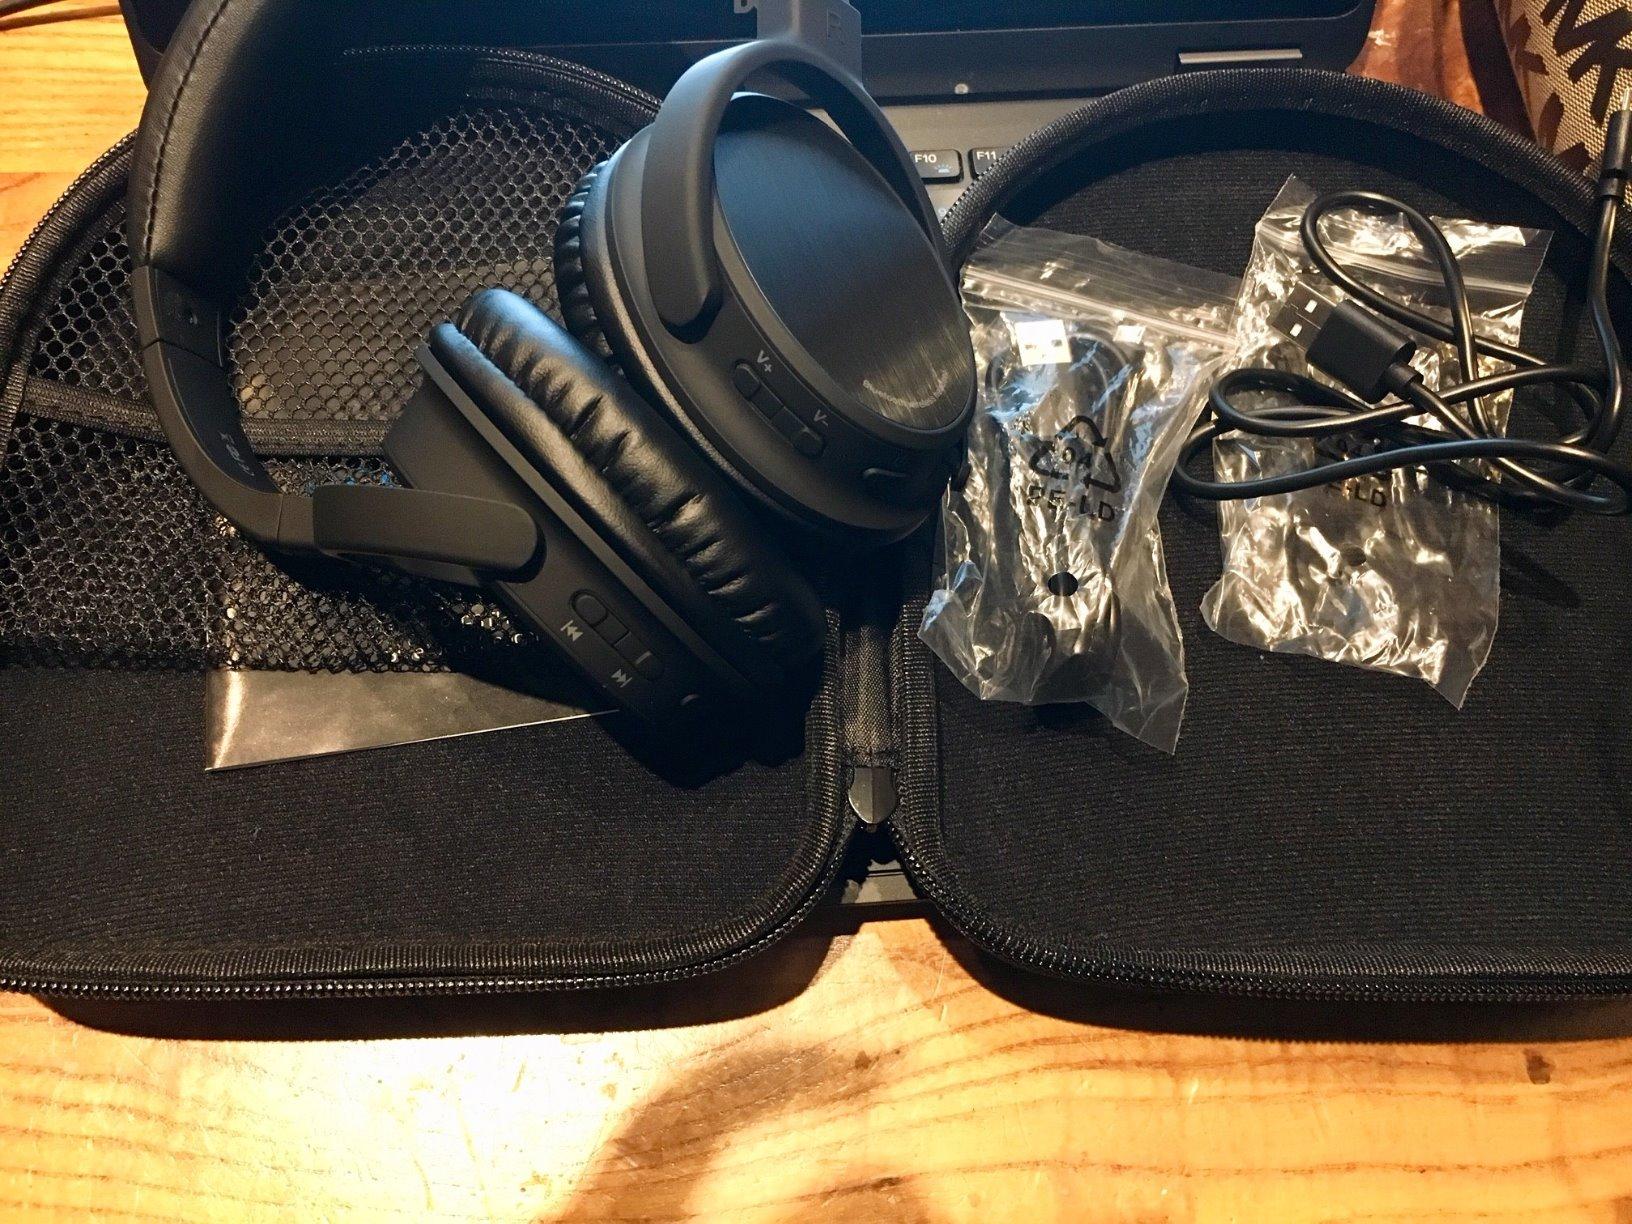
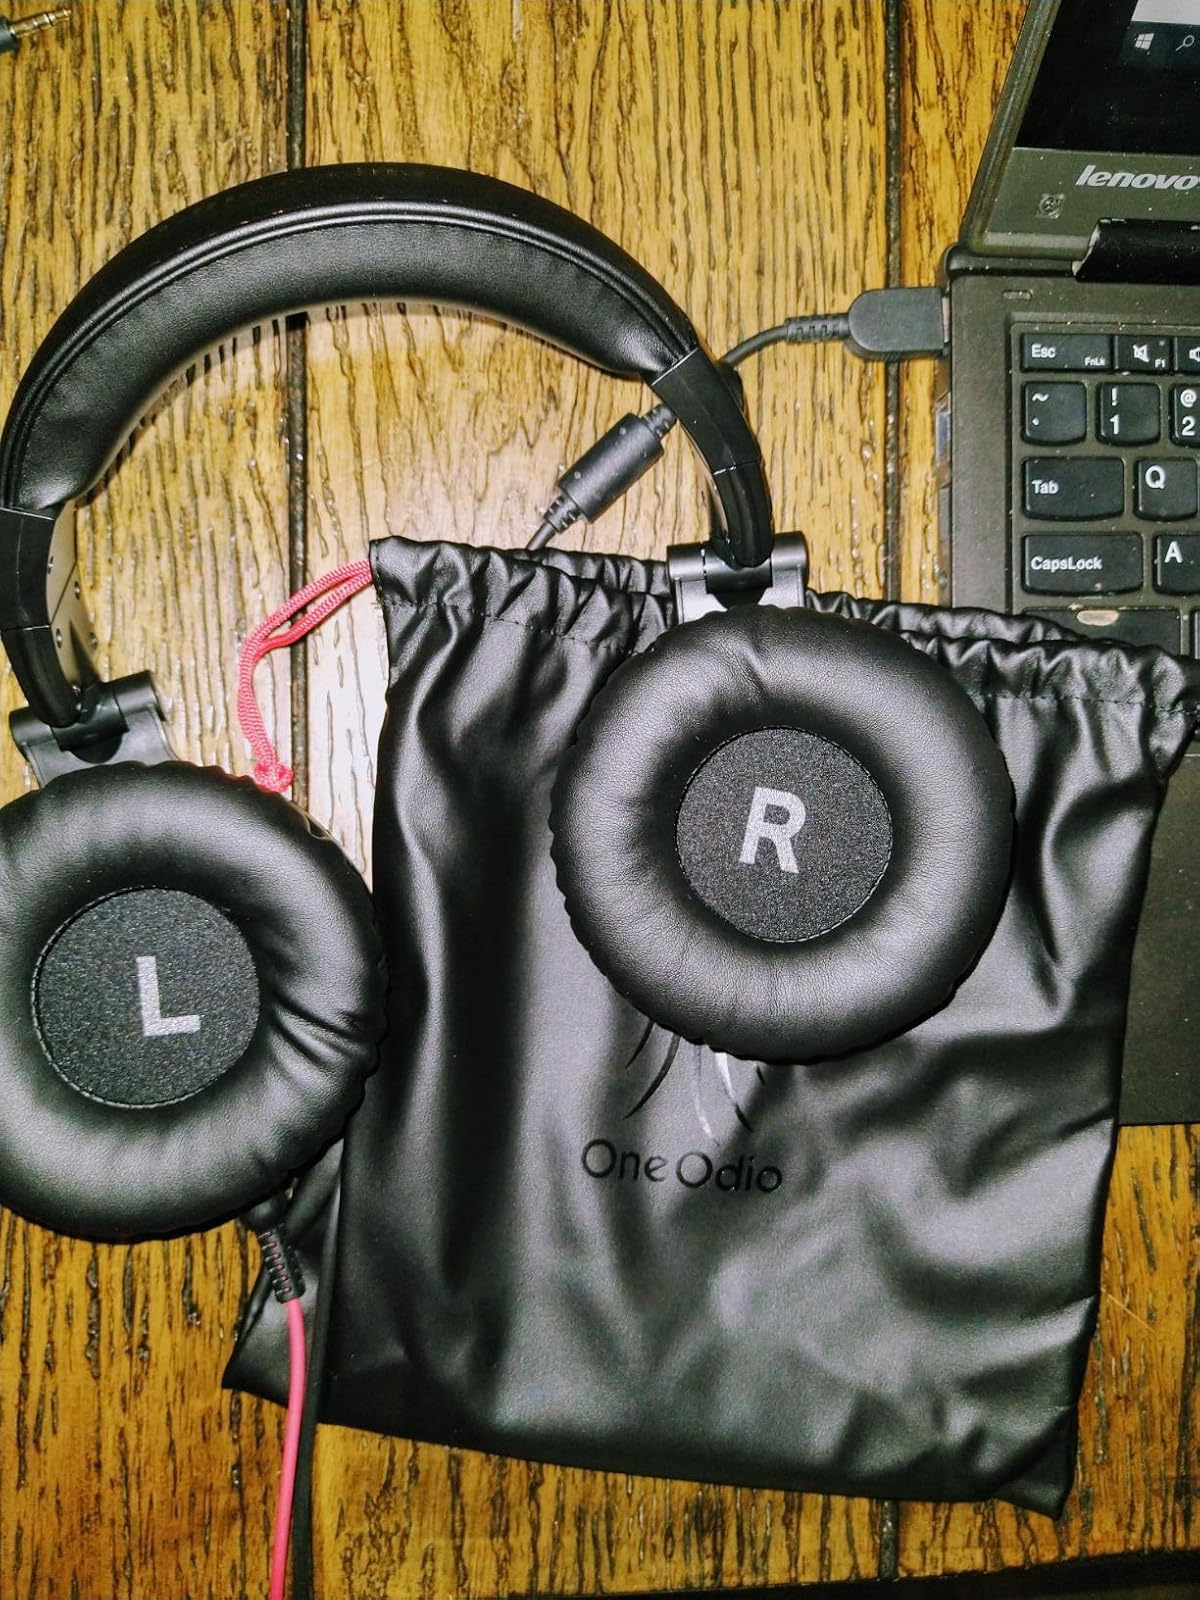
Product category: headphones
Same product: no